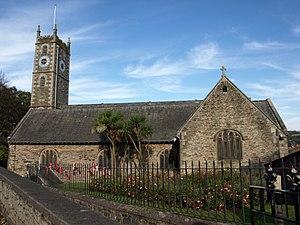
Falmouth est une ville portuaire à l'extrême sud des Cornouailles, en Angleterre au bord de la Fal. La population est de 25 223 habitants en 2001.